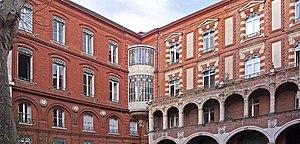
La ville de Toulouse est organisée en différentes zones à peu près concentriques :
La rue du Languedoc est une rue du centre historique de Toulouse, en France. Elle forme la limite entre le quartier Saint-Étienne à l'est et le quartier des Carmes à l'ouest, dans le secteur 1 de la ville, et elle appartient au secteur sauvegardé de Toulouse.
Toulouse, à la tête d'un vaste comté au Moyen Âge, puis capitale de la province de Languedoc jusqu'à la Révolution, a tout au long de son histoire compté parmi les principales villes de France. Centre de pouvoir, la ville a conservé jusqu'à nos jours de nombreux hôtels particuliers édifiés par ses élites : capitouls, marchands fortunés et noblesse de robe liée au Parlement de Toulouse notamment.
Cet article recense les monuments historiques de Toulouse.